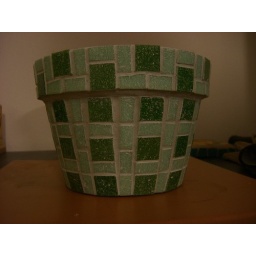
itreous glass in greens with a green tinged grout which looked like quacamole when being applied! LOL!